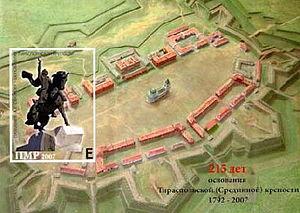
La municipalité de Tiraspol est une ville de Moldavie, située sur la rive est du fleuve Dniestr. Elle se place au deuxième rang des villes les plus peuplées du pays : 159 163 habitants en 2004. C'est aussi la capitale de la République moldave de Transnistrie, entité sécessionniste de la Moldavie non reconnue internationalement.